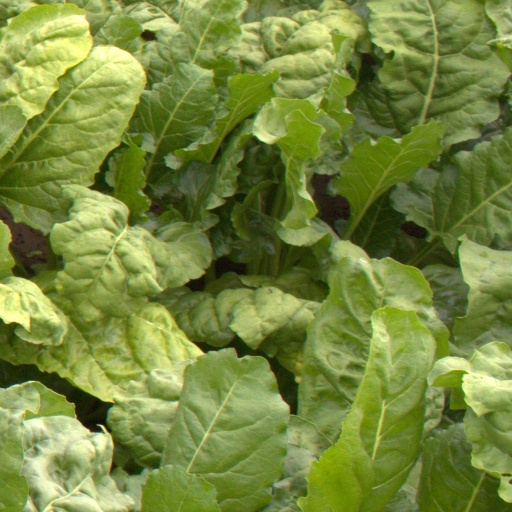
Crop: sugar beet